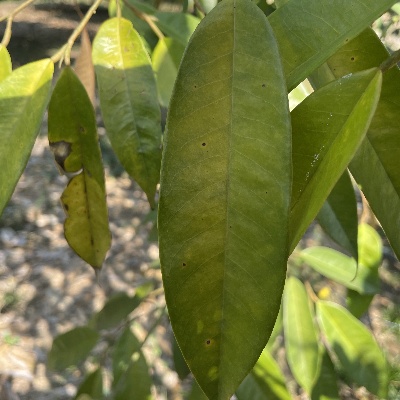
Label: Leaf_Phomopsis